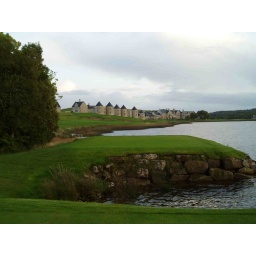
The par four hugs the lake as it doglegs around the water. A tough approach shot as the green is on the water.